2012 World Touring Car Championship

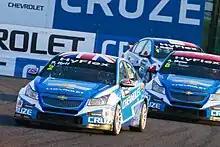
Robert Huff won the Drivers' Championship

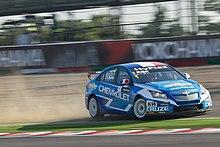
Yvan Muller placed third in the Drivers' Championship

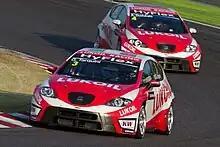
Gabriele Tarquini placed fourth in the Drivers' Championship

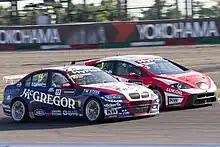
Tom Coronel placed fifth in the Drivers' Championship

Having dominated the previous season, and still being the only factory-supported team in 2012, the factory Chevrolets were expected to dominate qualifying, but instead it was Gabriele Tarquini in his Lukoil SEAT who took a surprising pole position. The leading Chevrolet of defending champion Yvan Muller was second, only six-hundredths behind Tarquini, with his teammates Robert Huff and Alain Menu on the second row. Rickard Rydell, in a one-off outing, took fifth in a fourth Chevrolet supplied by Chevrolet Motorsport Sweden. Pepe Oriola took pole in the Yokohama class by qualifying seventh.